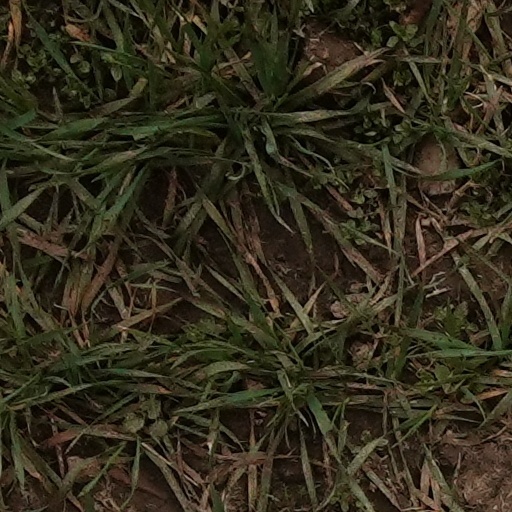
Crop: wheat